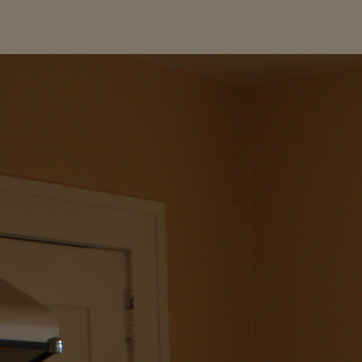
Material: painted